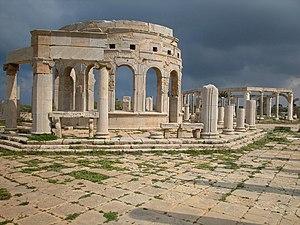
Site archéologique de Leptis Magna (Libye) Español: Sitio arqueológico de Leptis Magna 日本語: レプティス・マグナの古代遺跡 中文: 莱波蒂斯考古遗址